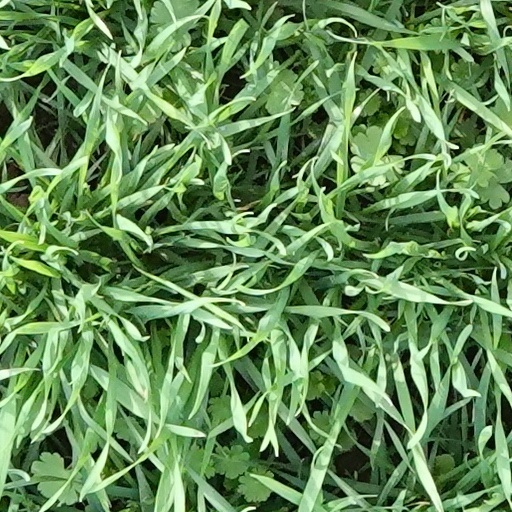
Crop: wheat